2010 United States House of Representatives election in Delaware

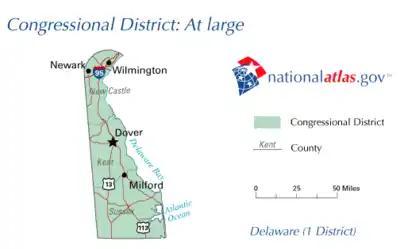
Map of Delaware's at-large congressional district

The state of Delaware is completely contained in a single at-large district. The district has a Cook Partisan Voting Index of D+7. Since 1993, the district had been represented by Republican Michael Castle.